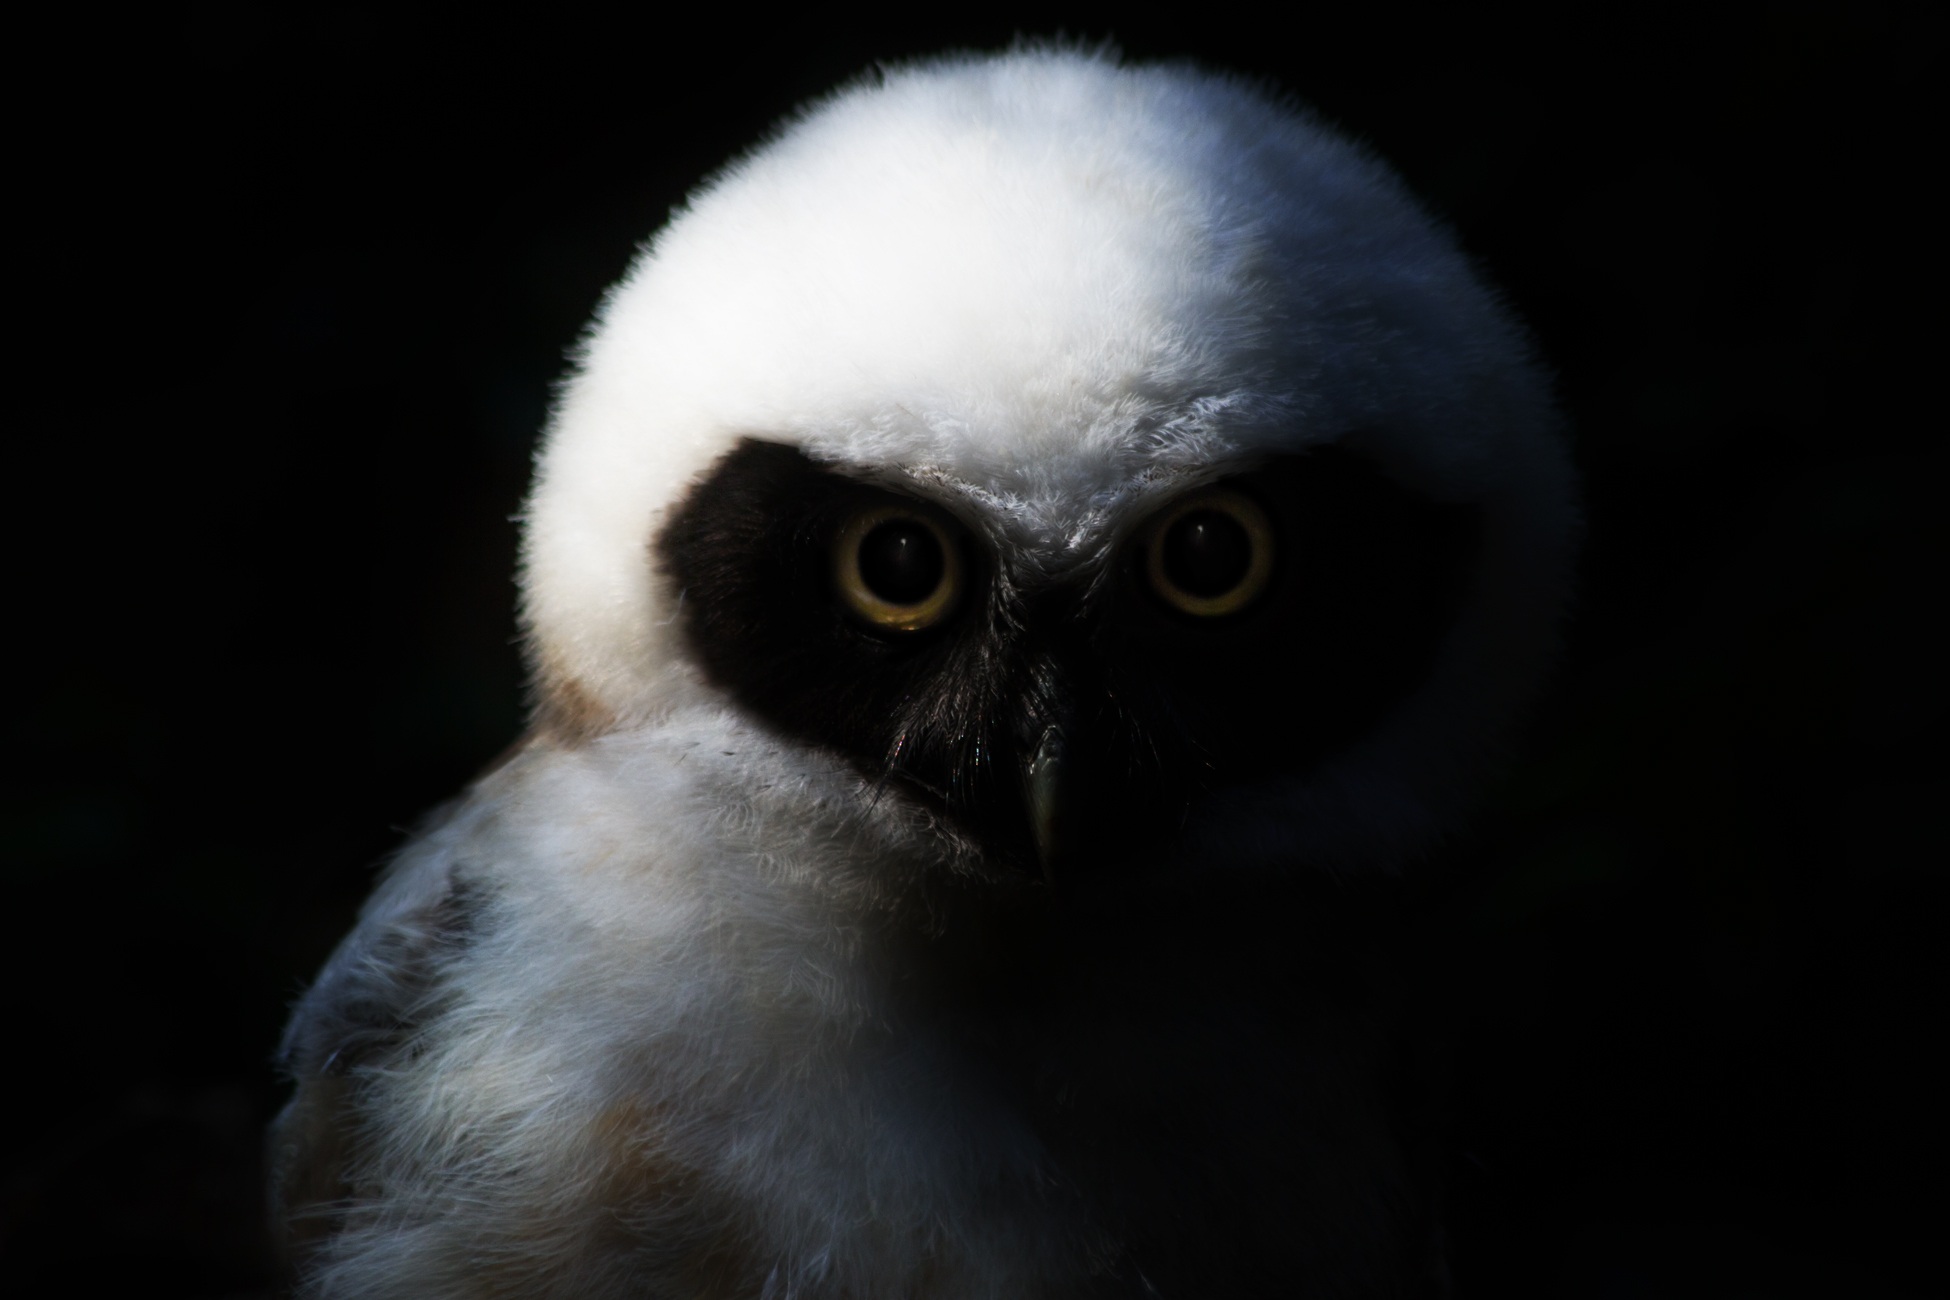
nature, bird, wing, animal, dark, beak, close, owl, feather, fauna, raptor, plumage, bird of prey, snowy owl, close up, eyes, vertebrate, eagle owl, night active, great grey owl, strix nebulosa, yellow eyes, tawny owl